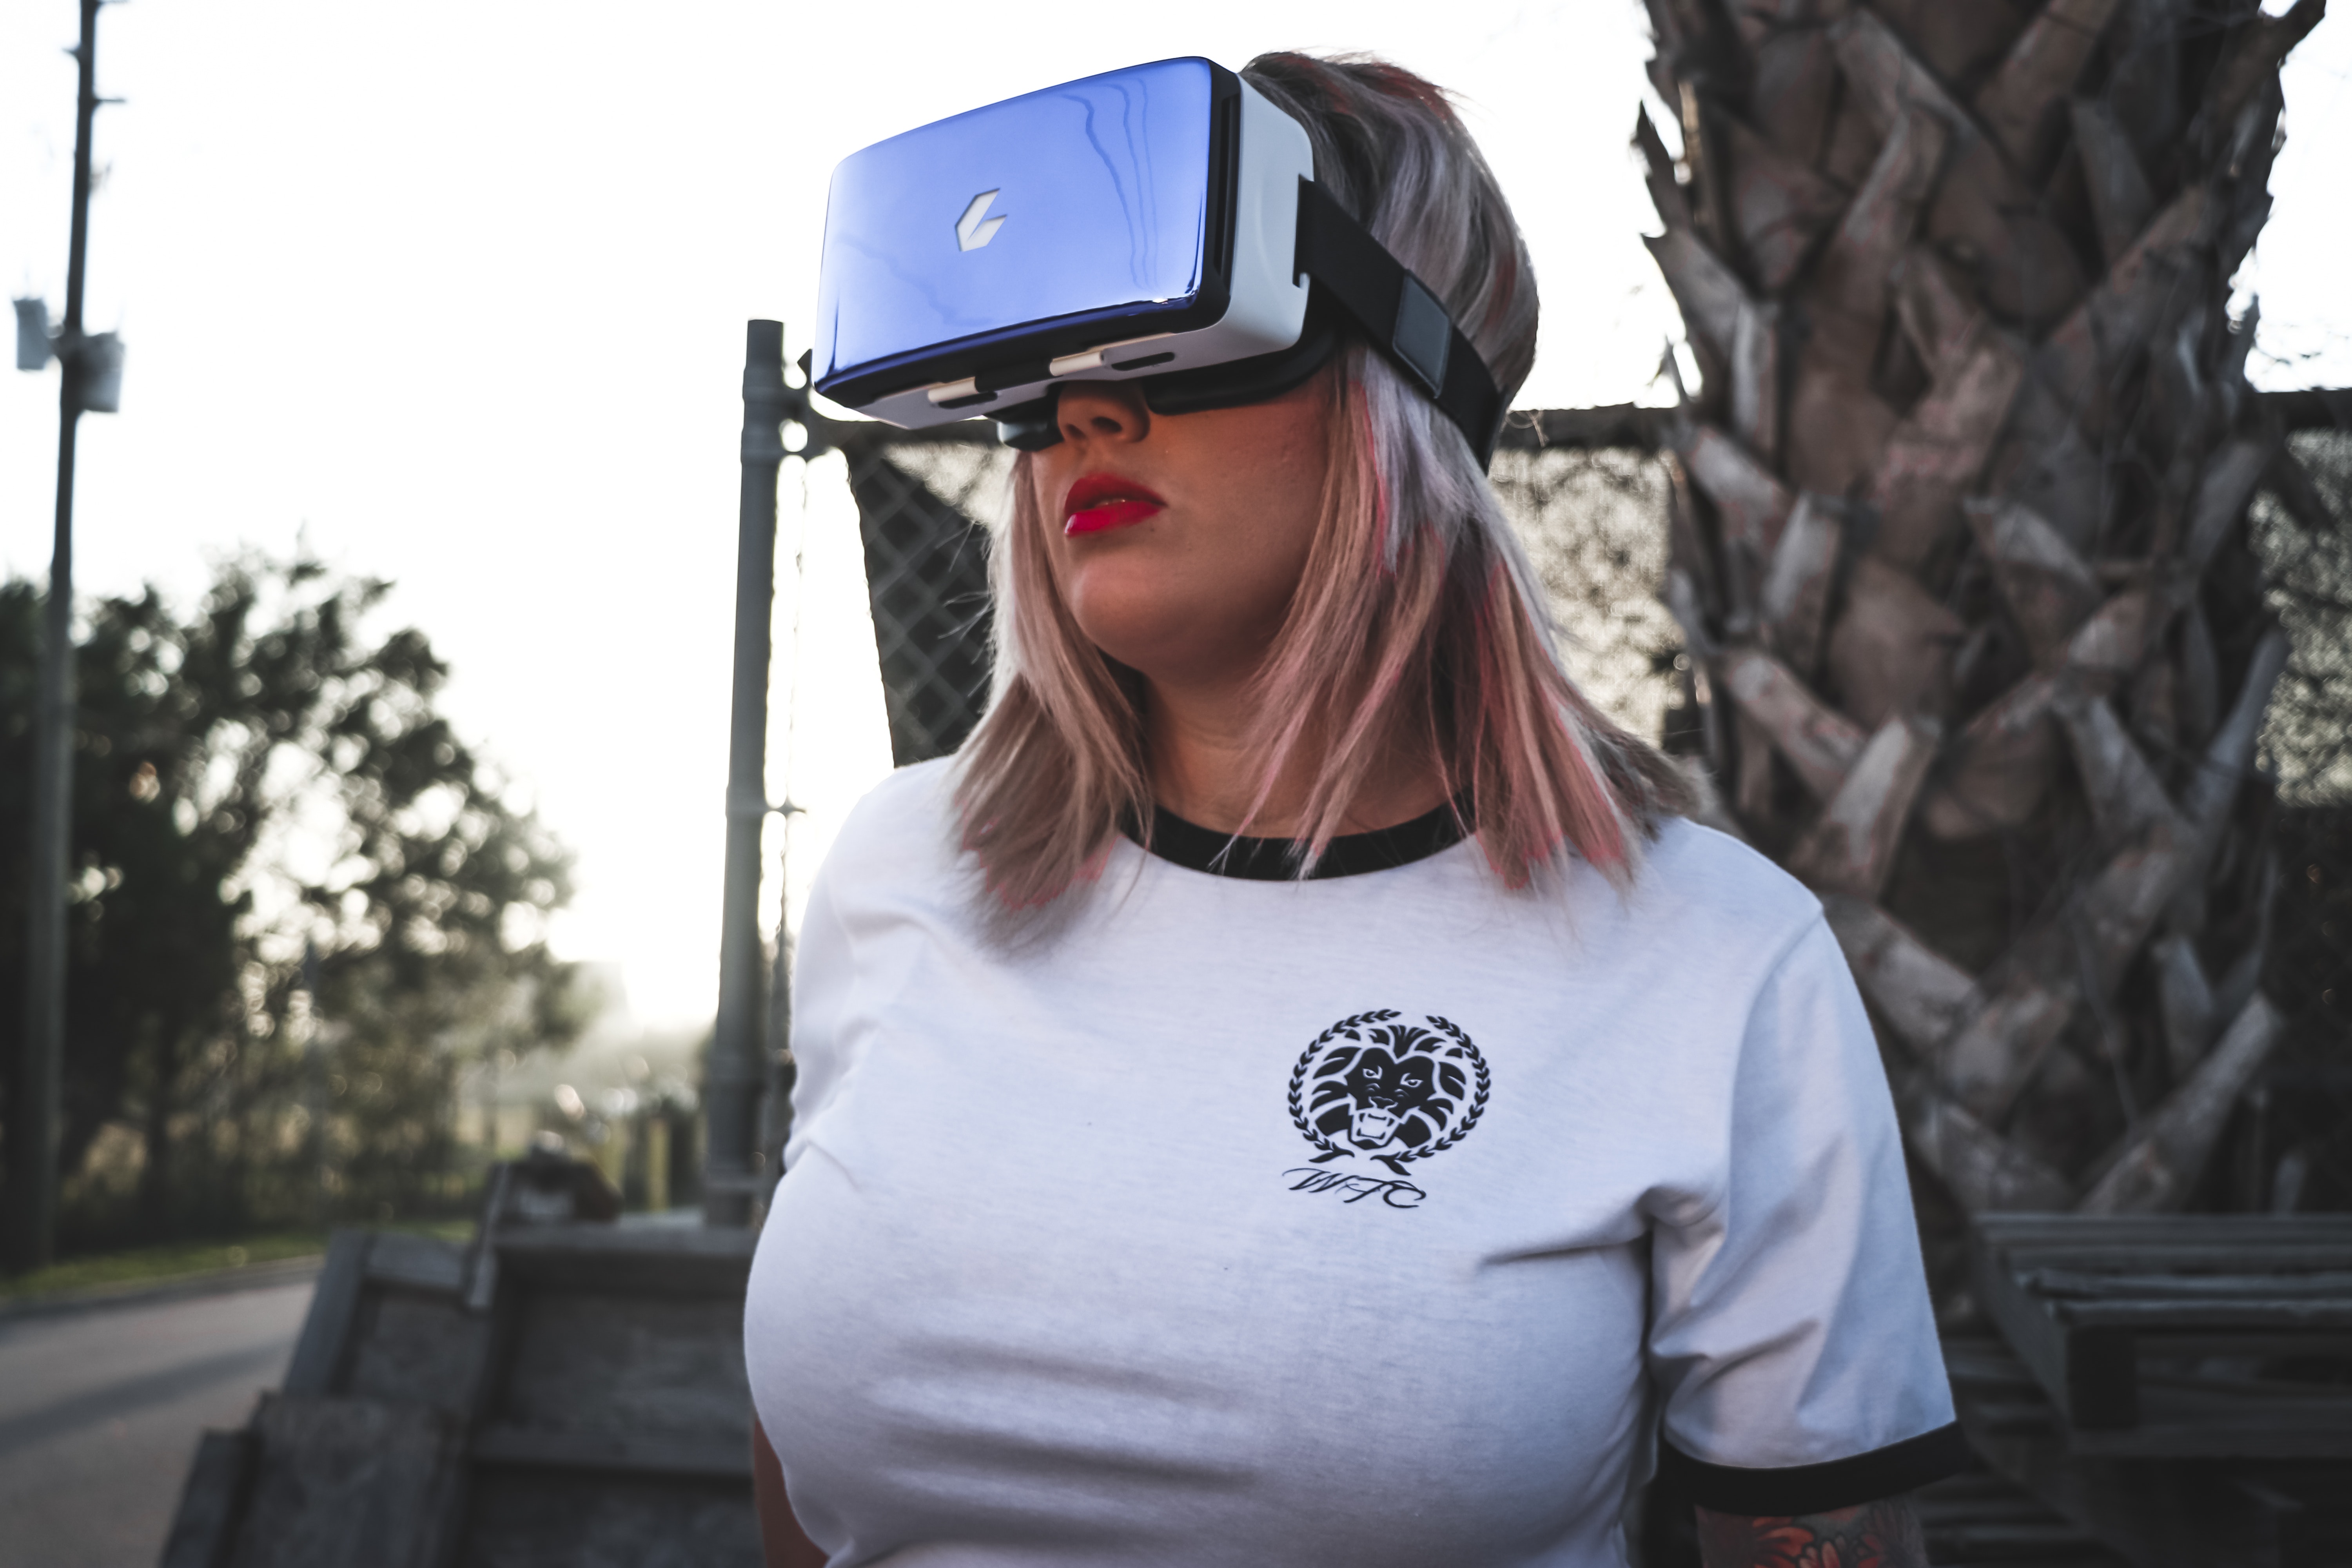
white, eyewear, cool, t shirt, glasses, sunglasses, headgear, cap, tree, neck, street fashion, photography, sleeve